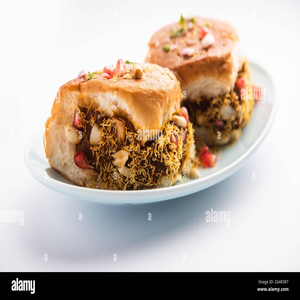
Dish: dabeli